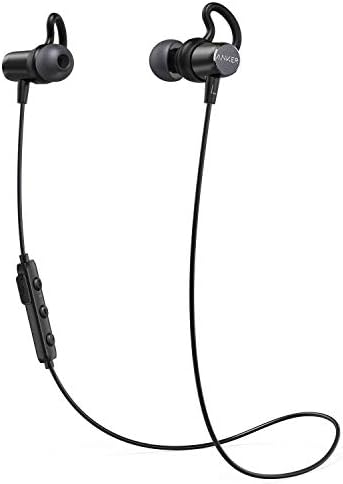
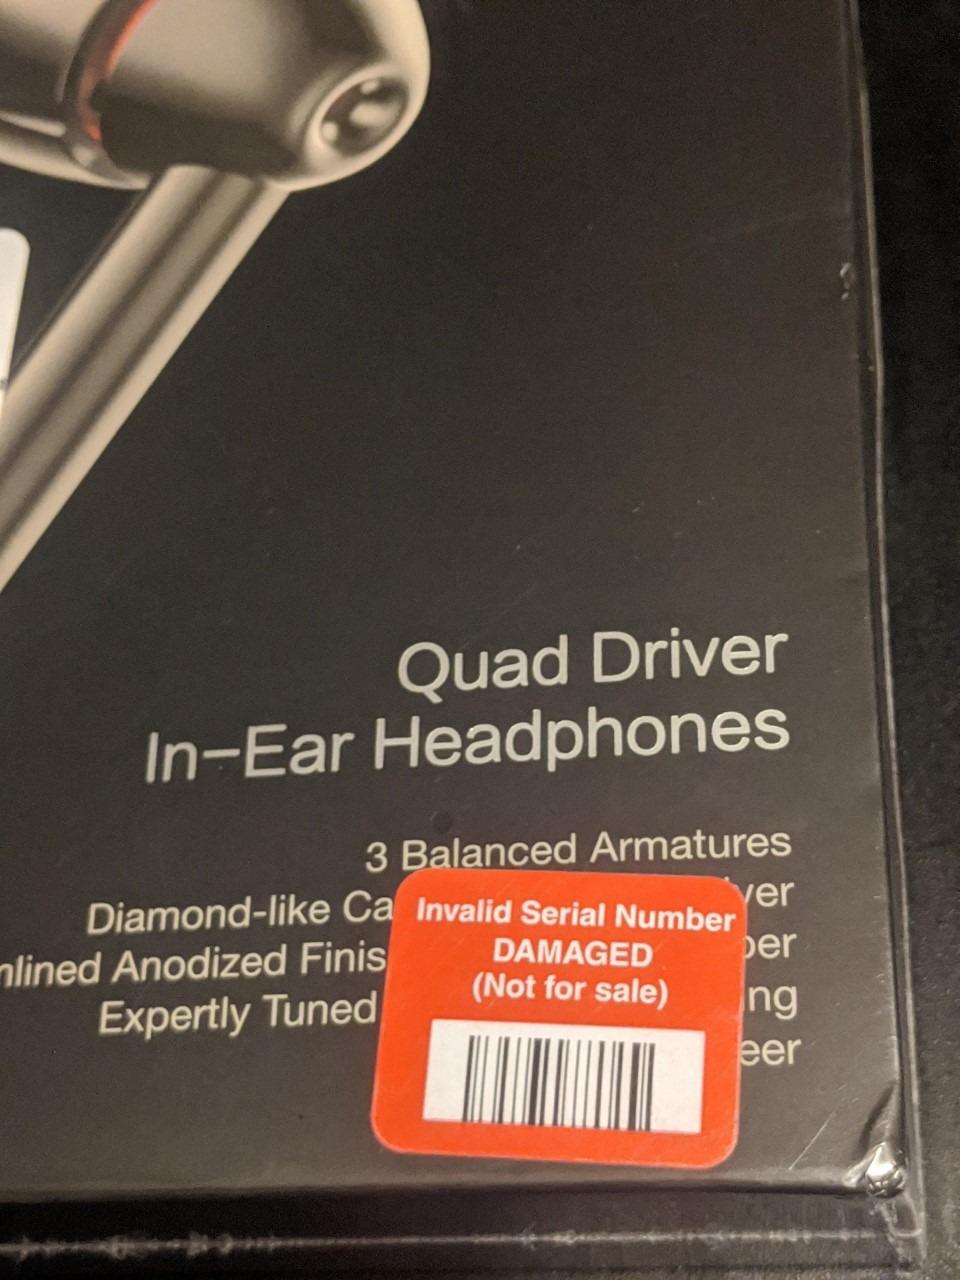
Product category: headphones
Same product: no